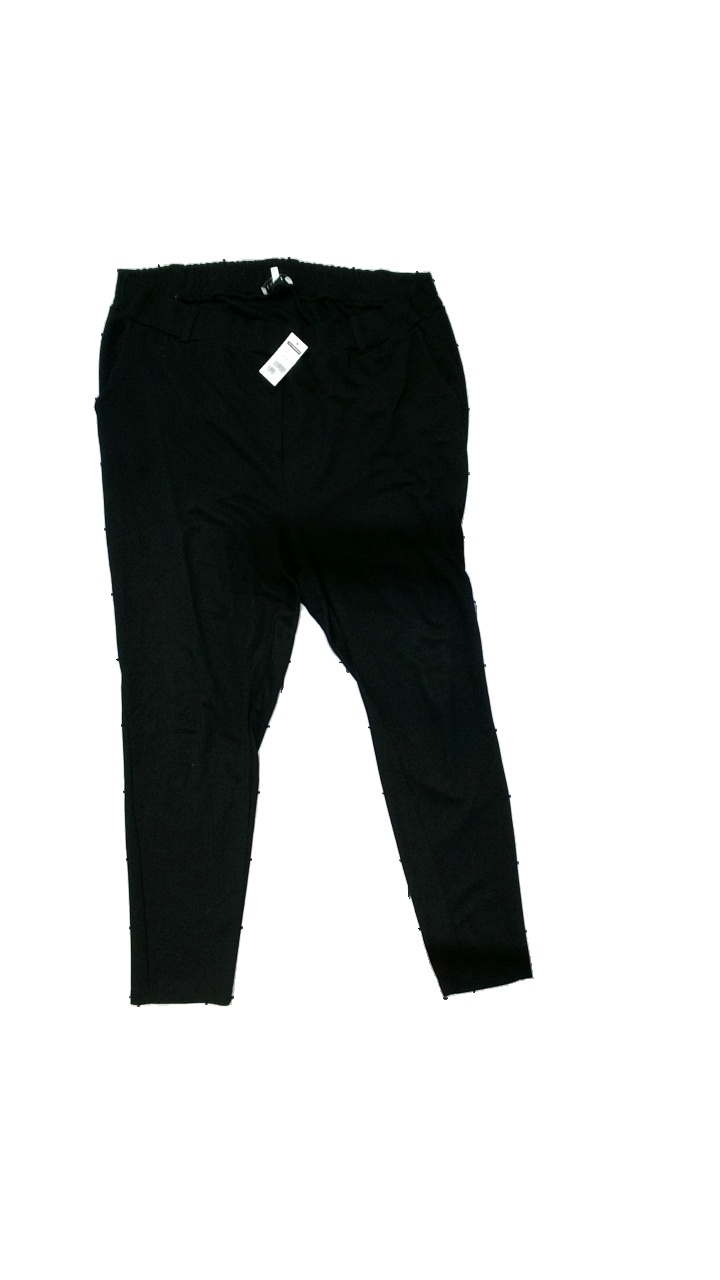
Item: Trousers (Ladies)
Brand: Zhenzi
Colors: Black
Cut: Regular, Tight
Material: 100% cotton
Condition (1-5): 4
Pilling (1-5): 3
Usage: Reuse
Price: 50-100